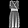
Label: Dress